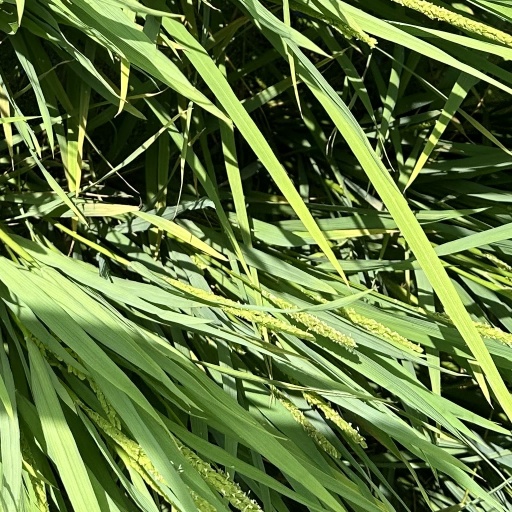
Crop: rice